Boylston Street

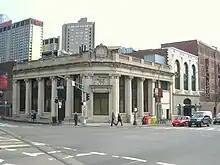
Berklee College of Music at Massachusetts Avenue and Boylston Street

Boylston Street is a major east–west thoroughfare in the city of Boston, Massachusetts, and its western suburbs. The street begins in Boston's Chinatown neighborhood, forms the southern border of the Boston Public Garden and Boston Common, runs through Back Bay and Boston's Fenway neighborhood, merges into Brookline Ave and then Washington Street, emerging again contiguous with Route 9 out to where it crosses Route 128, after which it becomes Worcester Street.